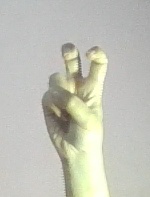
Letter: toot